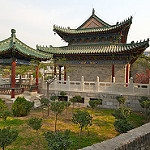
Scene: Outdoor